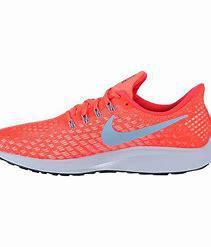
Brand: Nike
Model: Air Zoom Pegasus 35